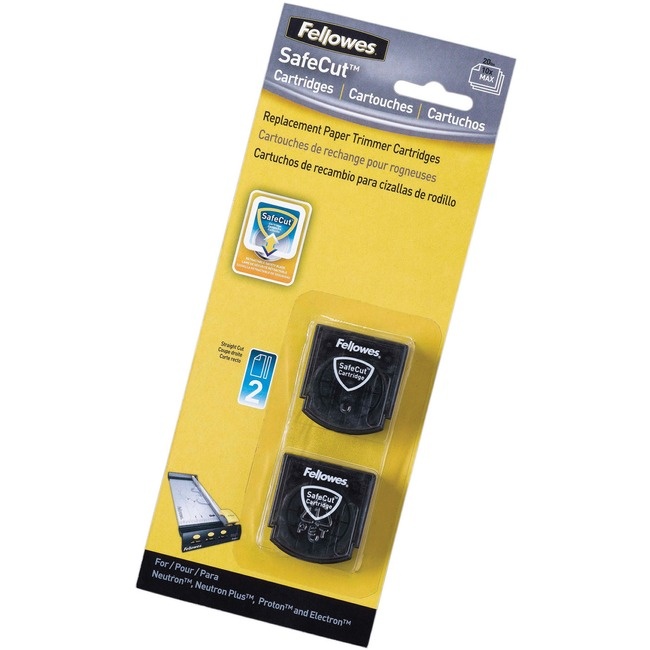
TRIMMER BLADES STRAIGHT *2/PK (FEL5411404)
Product SKU FEL5411404 Product UPC 043859559183 Product Name TRIMMER BLADES STRAIGHT *2/PK
Brand: Direct Line Supplies
Category: Office Supplies > Paper Handling